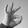
ASL letter: F